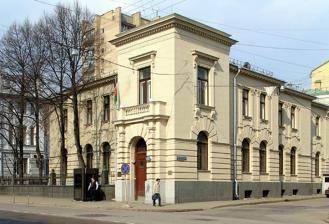
Building: Ponizovsky House
Country: Russia
Year built: 1903
Building of the Embassy of Afghanistan in Moscow, Russia Diplomatic mission Embassy of Afghanistan in Moscow Посольство Афганистана в Москве Location Moscow Address 42 Povarskaya Street Coordinates 55°45′24″N 37°35′21″E / 55.75667°N 37.58917°E / 55.75667; 37.58917 Chargé d'affaires Jamal Nasir Gharwal The Embassy of Afghanistan in Moscow ( Persian : سفارت کبرای جمهوری اسلامی افغانستان در مسكو/ Pashto :په مسکو کې د افغانستان د اسلامي جمهوریت لوی سفارت) is the diplomatic mission of the Islamic Emirate of Afghanistan to the Russian Federation . It is located at 42 Povarskaya Street ( Russian : Поварская ул., 42 ) in the Arbat district of Moscow . Following the fall of the country to the Taliban in August 2021, the embassy remained in operation as a representative of the Islamic Republic , until the Russian Ministry of Foreign Affairs accredited Taliban appointee Jamal Nasir Gharwal as charge d'affaires on 9 April 2022. The mission is housed in the historical Ponizovsky House , designed by Lev Kekushev , although its exterior was later radically altered and no longer displays signs of Kekushev's Art Nouveau style. In 1902 Jacob Reck's development company purchased a large Volchkov estate, split it in two lots, and invited Kekushev to design two luxury mansions for resale. The better known Mindovsky House (present-day Embassy of New Zealand ) was set right on the street corner, with the main entrance facing the spacious inner courtyard. Ponizovsky House was set back from Povarskaya street line, allowing a narrow strip of garden between the wall and sidewalk; its main entrance faces the corner of Povarskaya Street and Skatertny Lane . Period photographs show that the building had a flattened yet prominent dome above the main entrance and a smaller curvilinear gable above Povarskaya street facade; overall styling was reserved, with clear vertical lines of windows cut through a tiled wall. In 1914, when Kekushev was already inactive, Ponizovsky House was rebuilt to a neoclassical design, losing the dome and all original exterior finishes. See also Afghanistan–Russia relations Diplomatic missions in Russia References Wikimedia Commons has media related to Afghan Embassy, Moscow .